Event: Nepal Earthquake
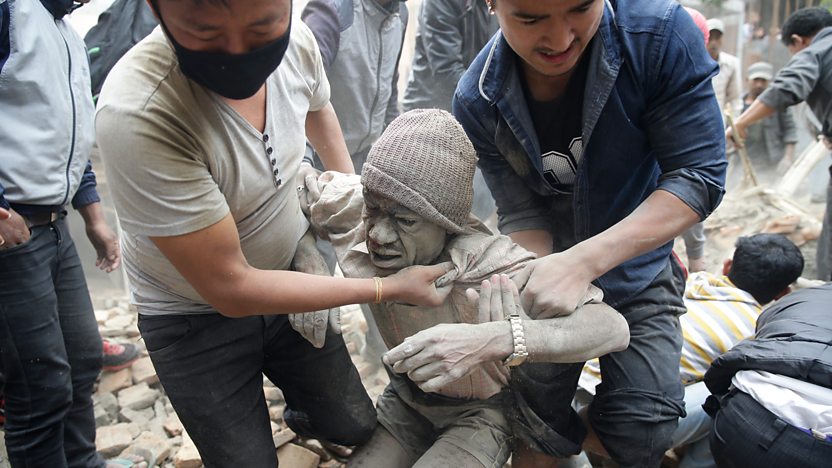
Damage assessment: damage